Harnaaz Sandhu

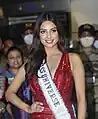
Sandhu at Indira Gandhi International Airport in New Delhi after returning to India as Miss Universe 2021

Sandhu represented India and won Miss Universe 2021 on 13 December 2021 in Eilat, Israel.